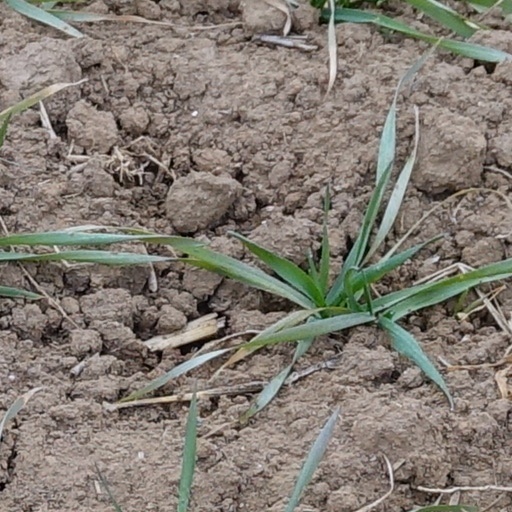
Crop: wheat